Bacillus subtilis

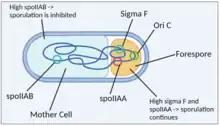
Regulation of sporulation in "B. subtilis"

"Bacillus subtilis" is a model organism used to study bacterial chromosome replication. Replication of the single circular chromosome initiates at a single locus, the origin ("oriC"). Replication proceeds bidirectionally and two replication forks progress in clockwise and counterclockwise directions along the chromosome. Chromosome replication is completed when the forks reach the terminus region, which is positioned opposite to the origin on the chromosome map. The terminus region contains several short DNA sequences ("Ter" sites) that promote replication arrest. Specific proteins mediate all the steps in DNA replication. Comparison between the proteins involved in chromosomal DNA replication in "B. subtilis" and in "Escherichia coli" reveals similarities and differences. Although the basic components promoting initiation, elongation, and termination of replication are well-conserved, some important differences can be found (such as one bacterium missing proteins essential in the other). These differences underline the diversity in the mechanisms and strategies that various bacterial species have adopted to carry out the duplication of their genomes.